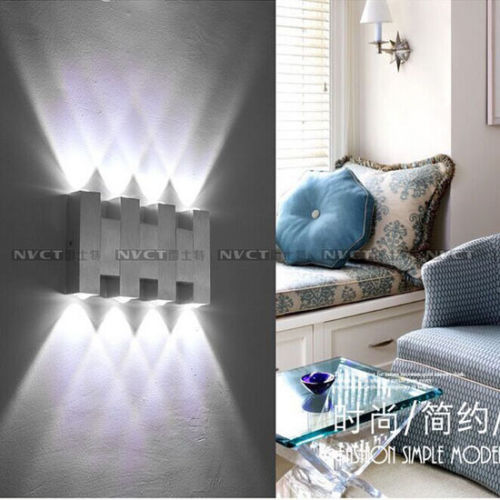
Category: lamp